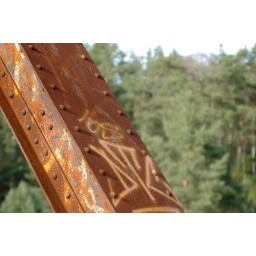
old rusty train bridge in front of beautiful mixed spring forrest along Teltowkanal